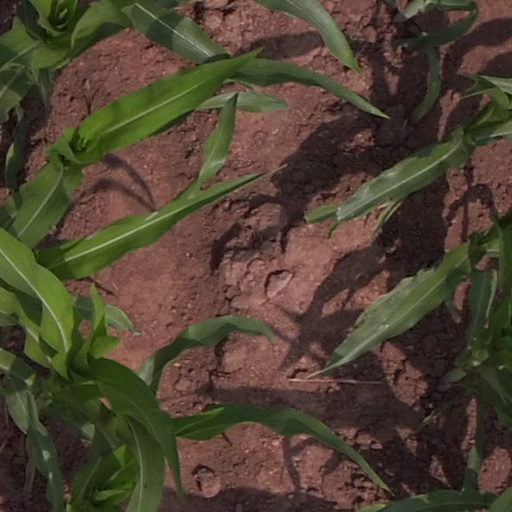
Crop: maize; corn